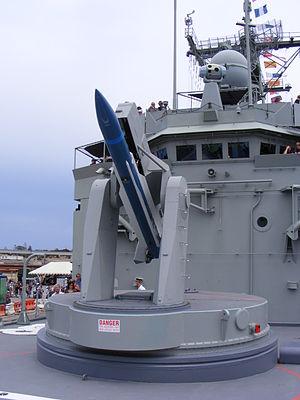
La classe Adelaide est une classe de six frégates construite en Australie et aux États-Unis pour le service de la marine royale australienne.